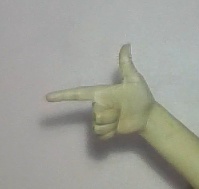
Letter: yaa